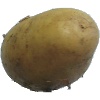
Label: white_potato